Fresno Pacific University

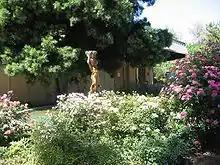
Campus

Fresno Pacific offers bachelor's degrees in more than 40 fields with over 100 areas of study. It also offers advanced degrees or credentials in the fields of Education, Business, Leadership & Organizational Studies, Social Work, Kinesiology, Nursing, Divinity, Ministry, and Marriage & Family Therapy. The university is organized into two schools: The School of Arts & Sciences, and the School of Graduate & Professional Studies. Fresno Pacific is accredited by the WASC Senior College and University Commission.